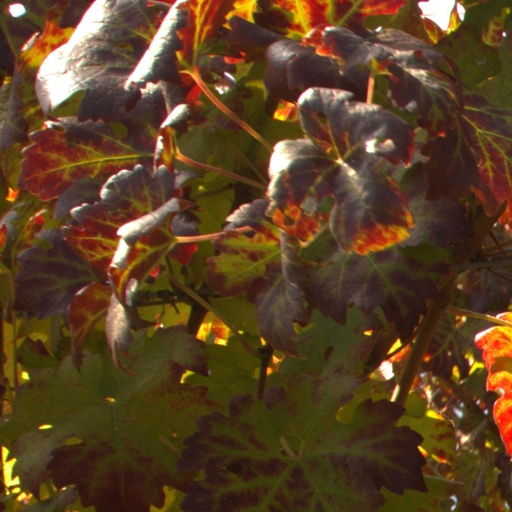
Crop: grape